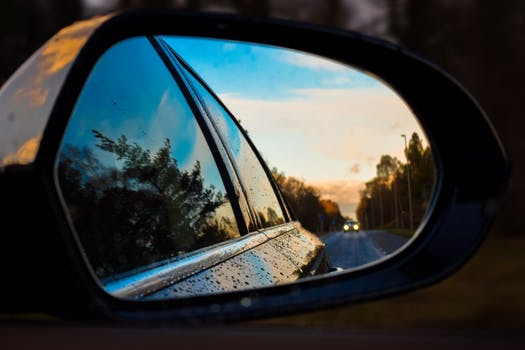
Label: No Watermark